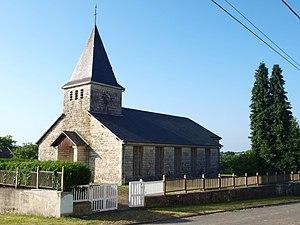
La Berlière (Ardennes, France)
La Berlière est une commune française située dans le département des Ardennes, en région Grand Est.